Capital (film)

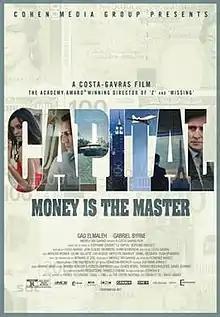
Film poster

Capital is a 2012 French drama film directed by Costa-Gavras, about ruthless ambition, power struggle, greed and deception in the international world of finance.